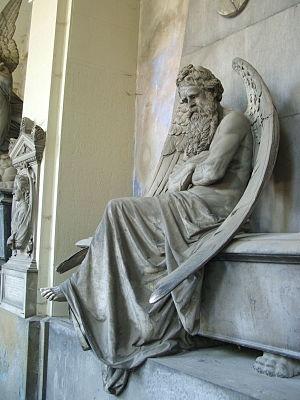
Dans la mythologie grecque, Chronos est un dieu primordial personnifiant l'espace-temps et la Destinée.Il apparaît essentiellement dans les traditions orphiques, et est souvent confondu avec Cronos, roi des Titans et père de Zeus.